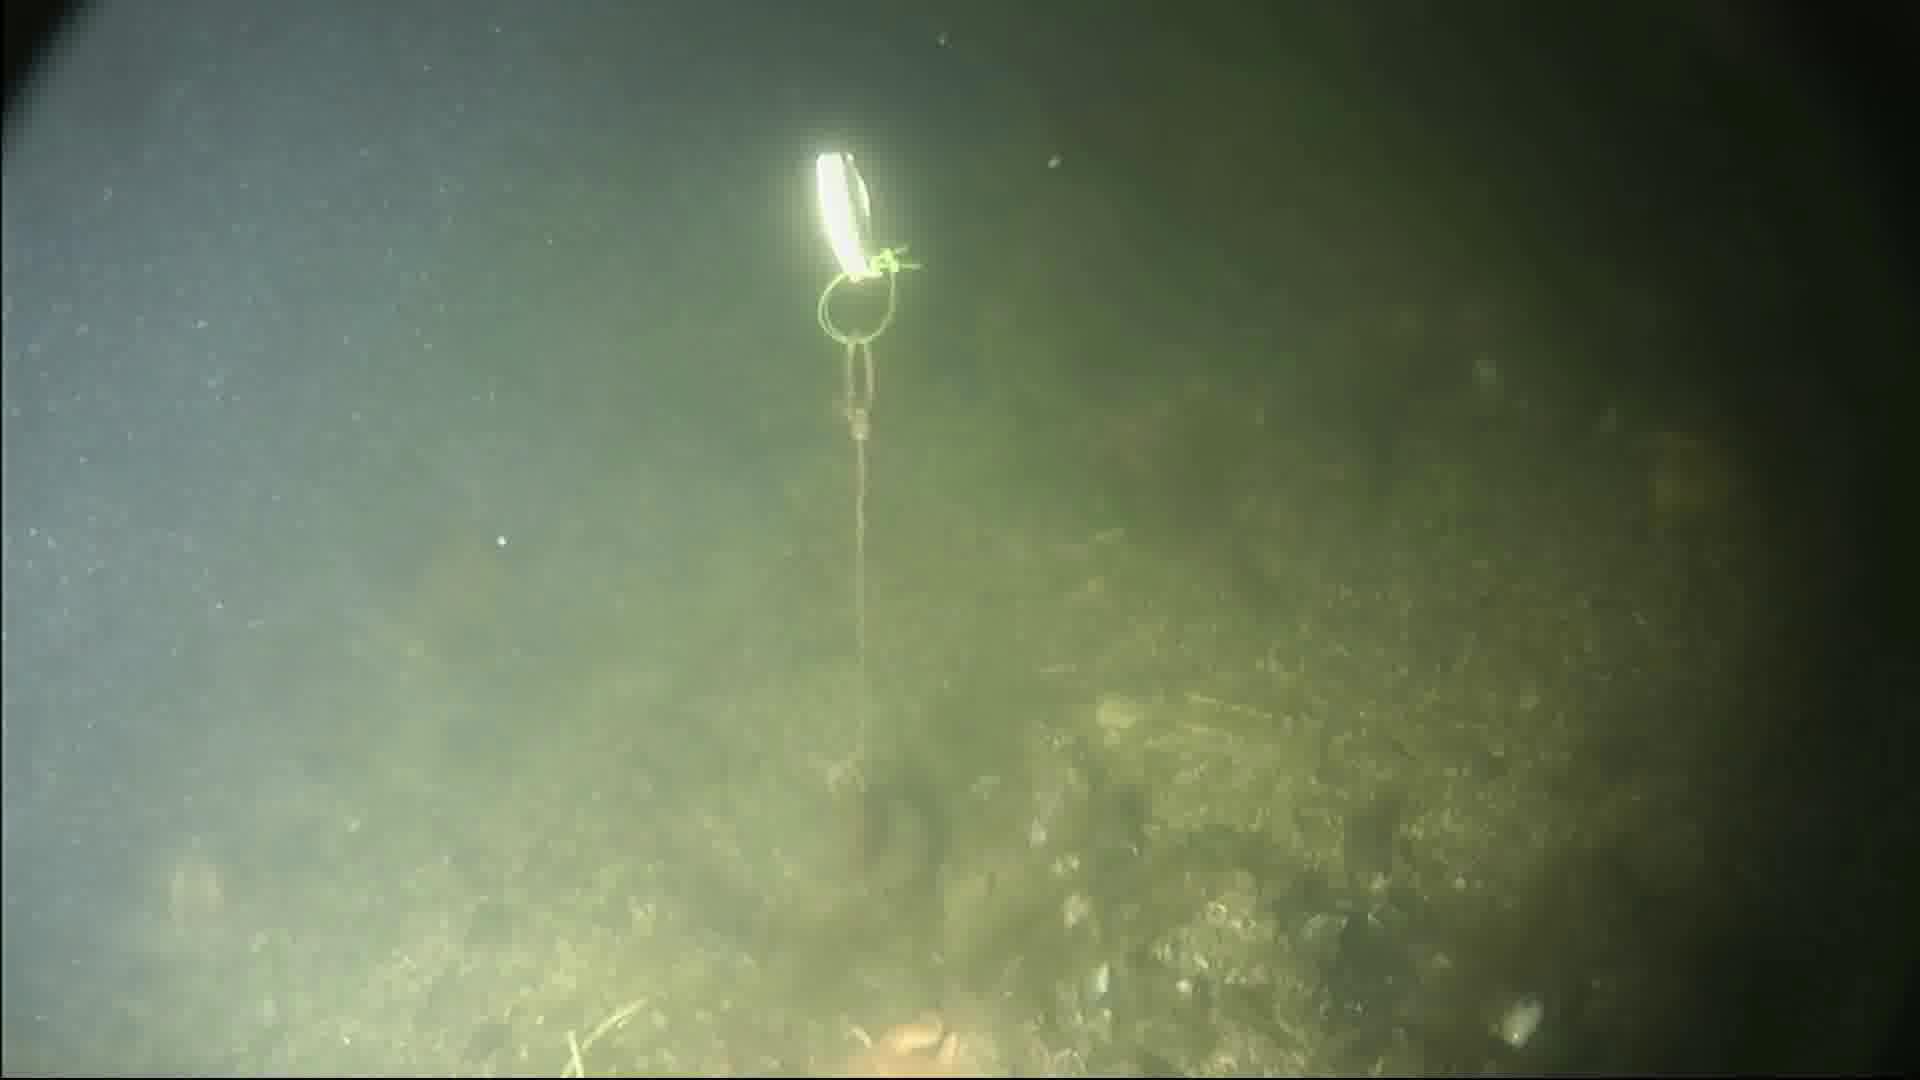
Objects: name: crab
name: starfish